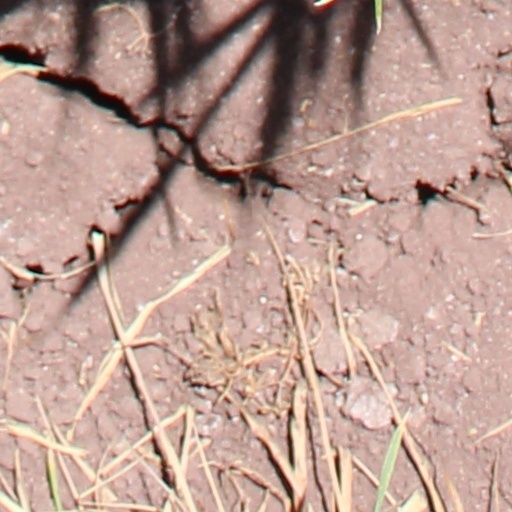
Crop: wheat